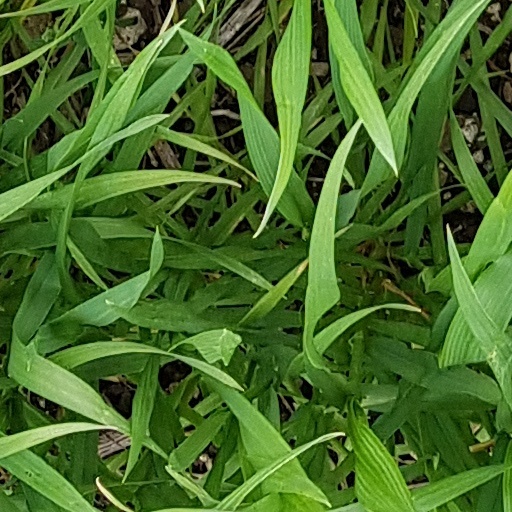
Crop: wheat